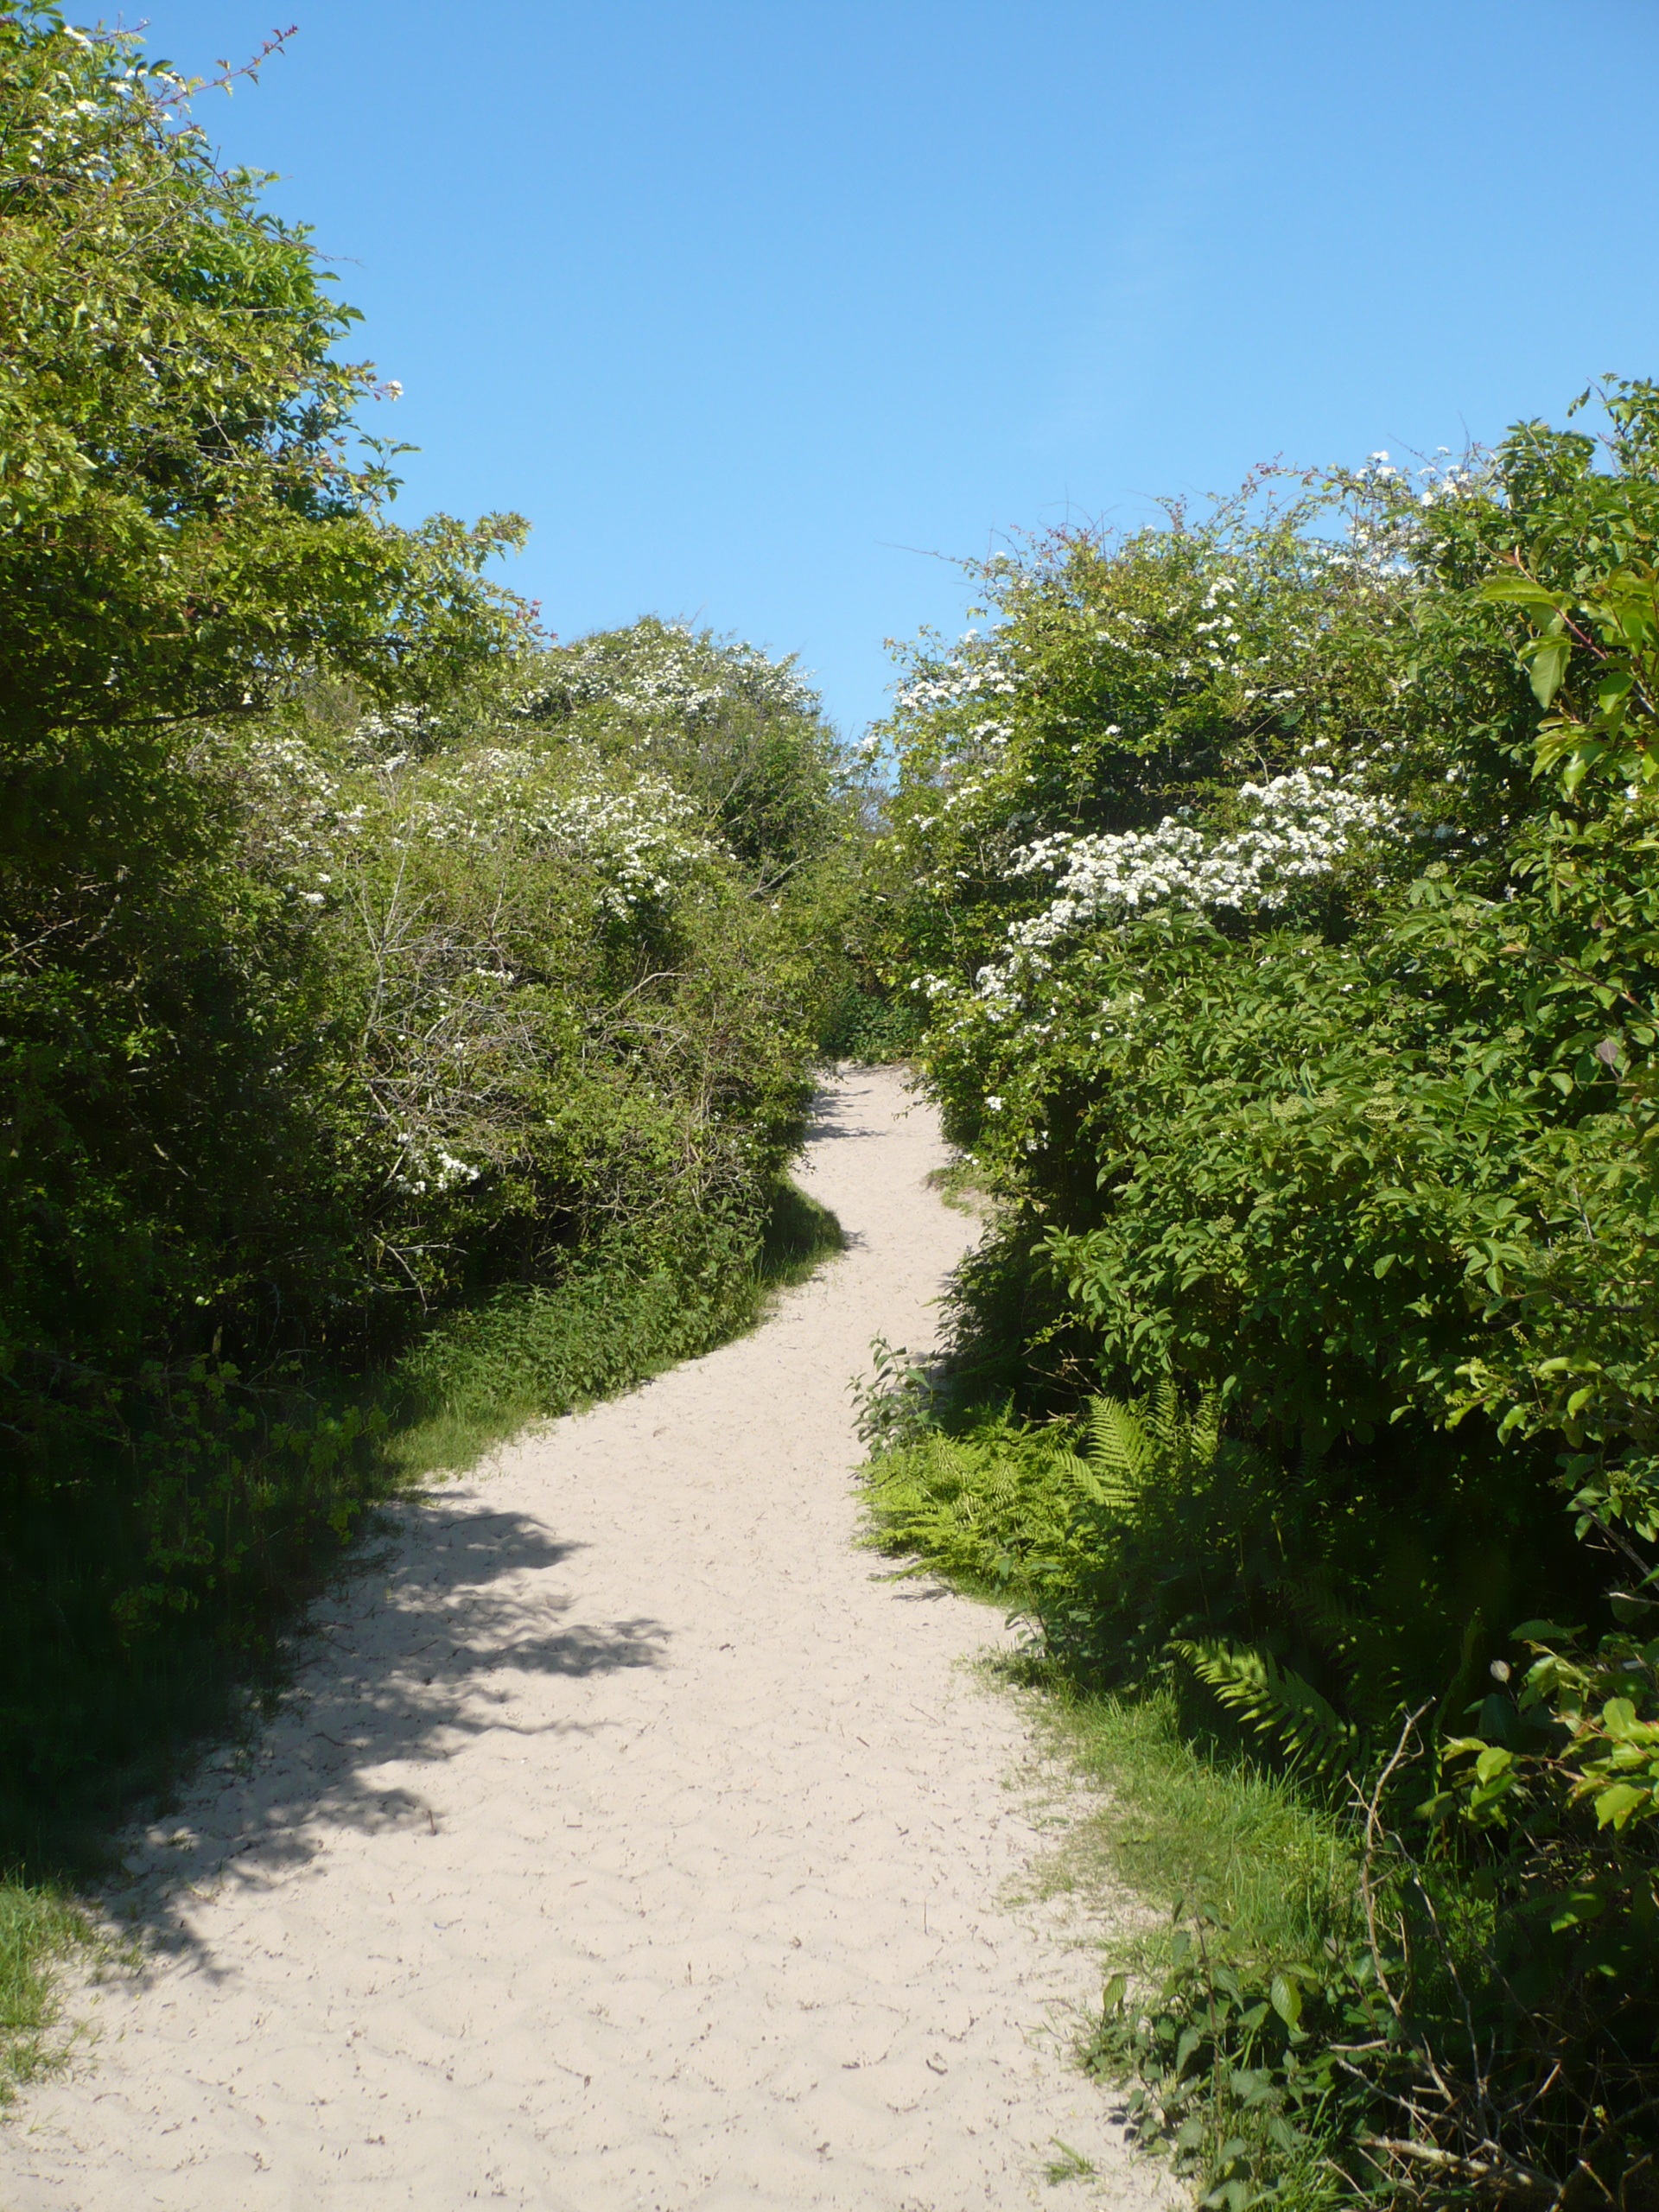
landscape, tree, nature, grass, trail, meadow, leaf, flower, walkway, walk, green, park, botany, garden, swinging, bushes, woodland, away, rural area, makia